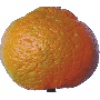
Label: mandarine